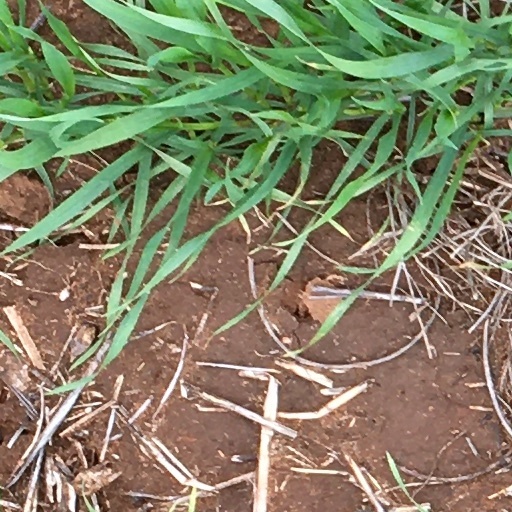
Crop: wheat